IKon

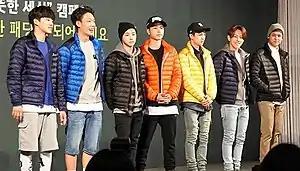
NEPA Warm World Campaign launch, September 2015

iKon's "Debut Half Album" was released digitally on October 1. The group held their first concert, Showtime, on October 3 at the Seoul Olympic Gymnastics Arena; tickets sold out 13,000 tickets. The concert being held at the largest concert hall in Korea was unprecedented for a new K-pop group at the time. The concert was broadcast live through Naver's V App and streamed by over 500,000 viewers.